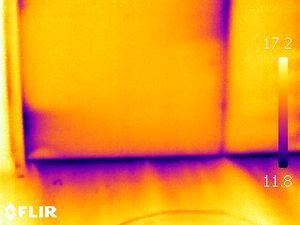
Thermogramme permettant de visualiser des fuites d'air en partie basse d'une porte en l'absence de seuil, lors d'un essai d'infiltrométrie.
Un test d'infiltrométrie permet de mesurer les infiltrations d'air d'un bâtiment hors ventilation, c'est-à-dire la quantité d'air qui rentre dans le bâtiment par des défauts de l'enveloppe. Pour effectuer le test, on utilise une porte soufflante que l'on place à l'entrée du bâtiment. Cet appareil est équipé d'un ou plusieurs ventilateurs et d'une toile de nylon permettant d'étancher la porte d'entrée en ne laissant passer l'air qu'au travers du ventilateur.